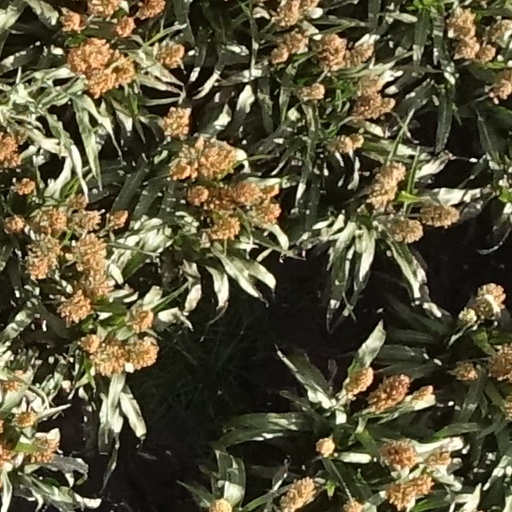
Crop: sorghum